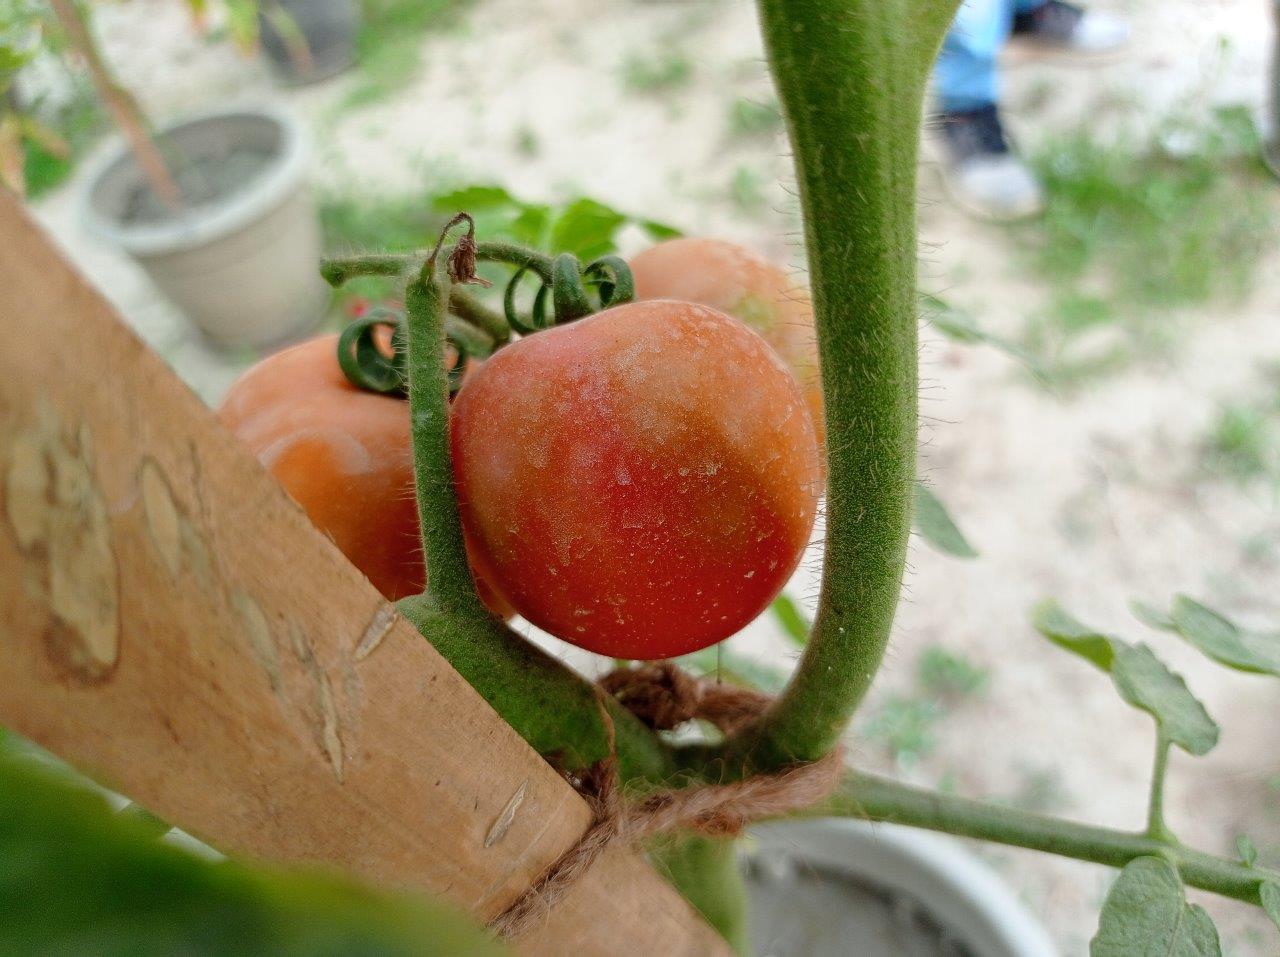
Maturity: Mature